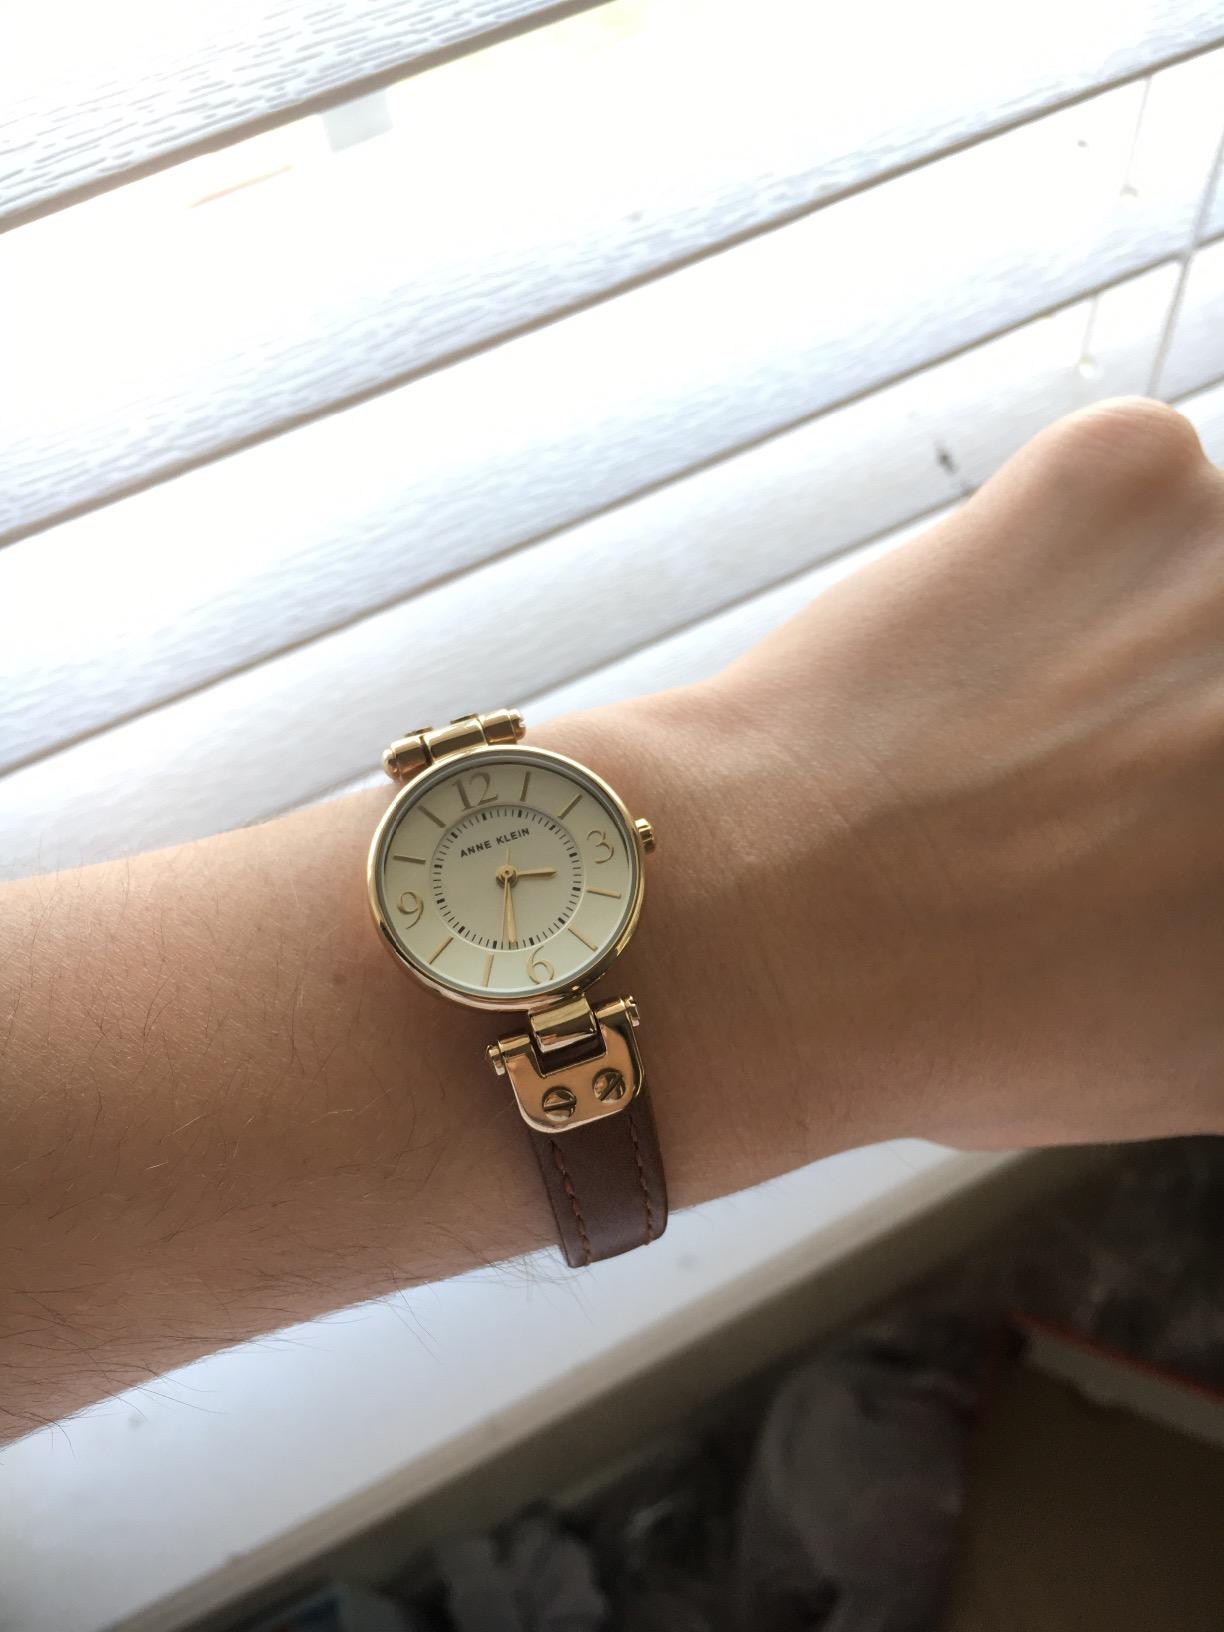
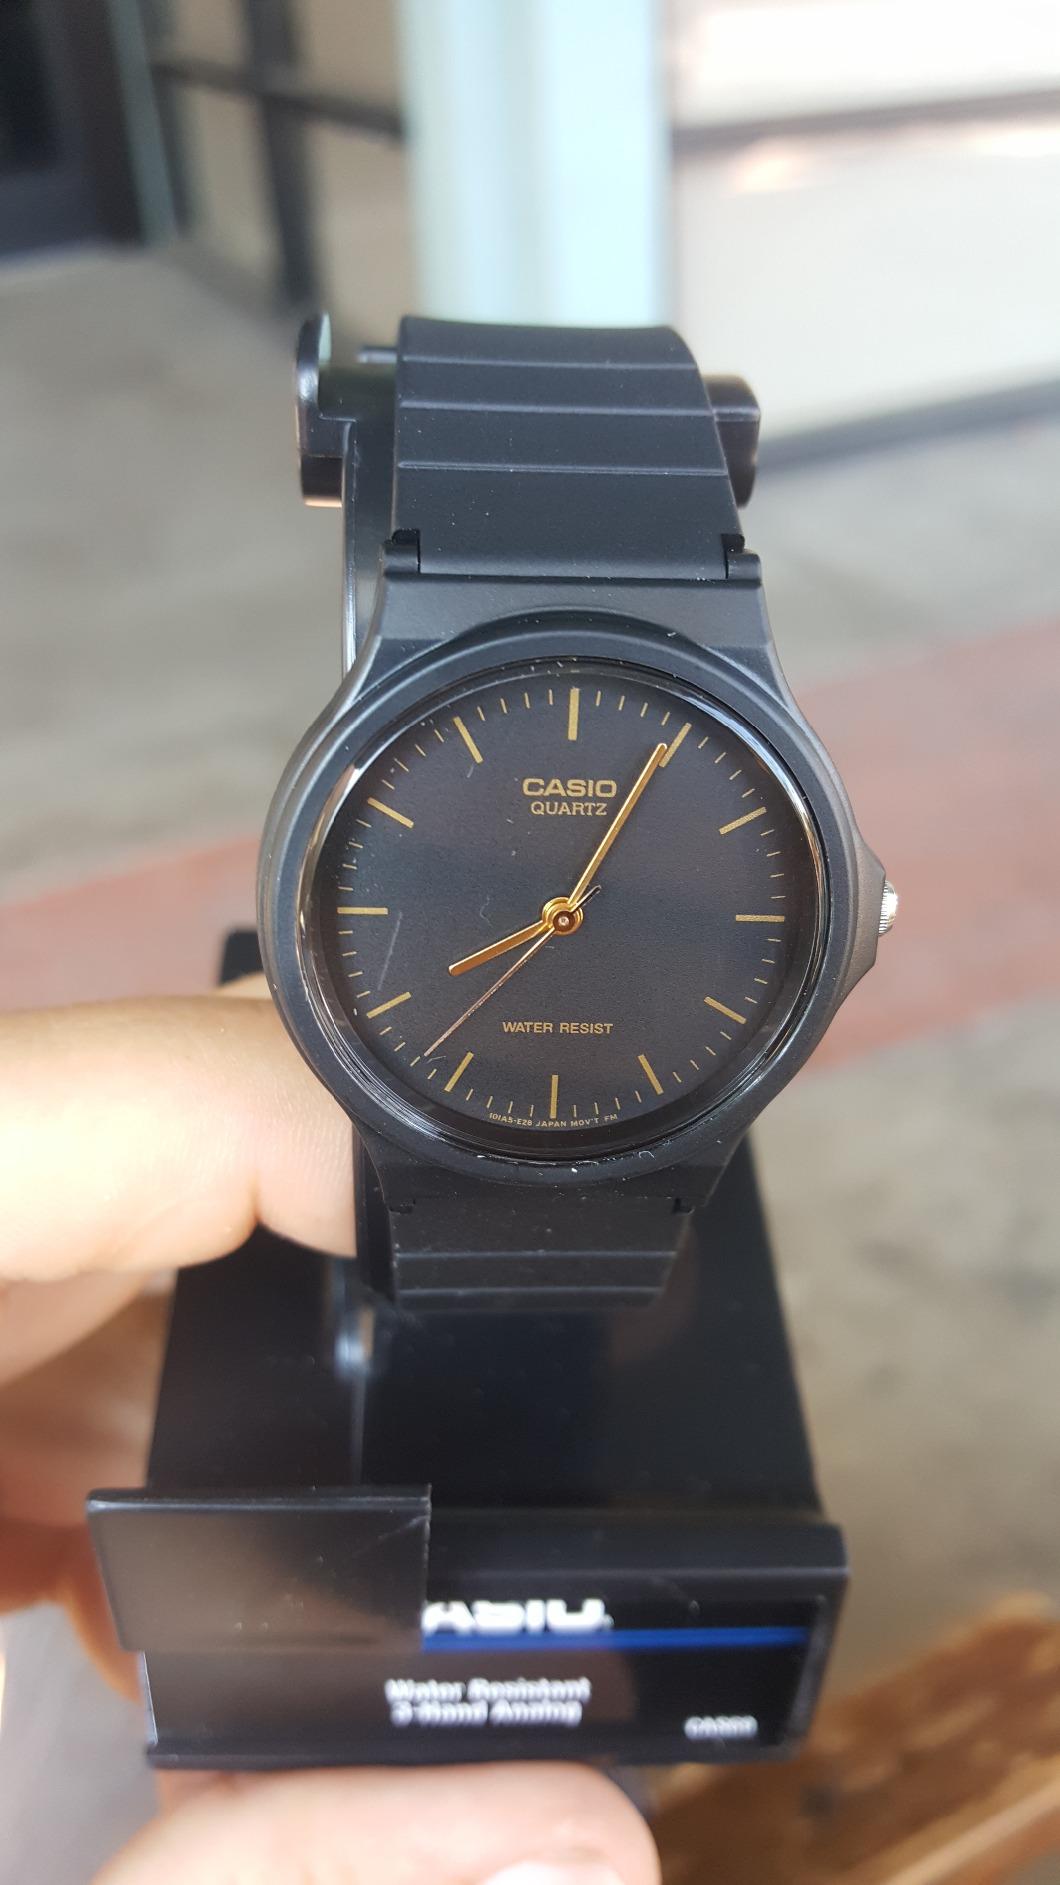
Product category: accessories_watch
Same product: no